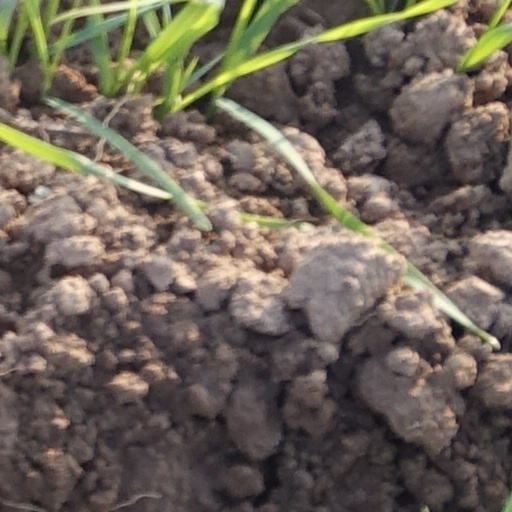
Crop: wheat